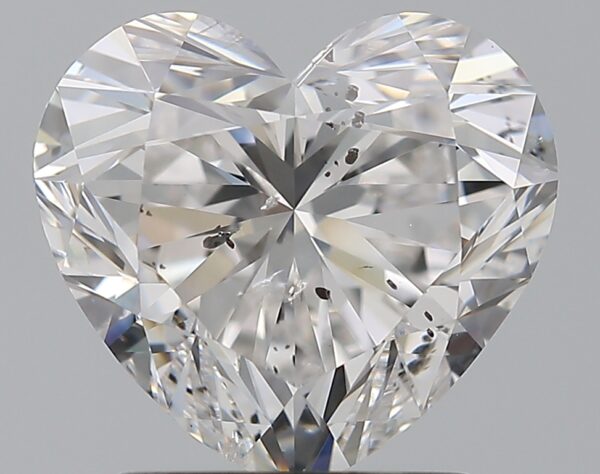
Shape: heart
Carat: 2.01
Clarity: SI2
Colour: E
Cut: EX
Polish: EX
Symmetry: EX
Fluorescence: F
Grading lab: GIA
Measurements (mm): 7.65 x 8.42 x 5.11